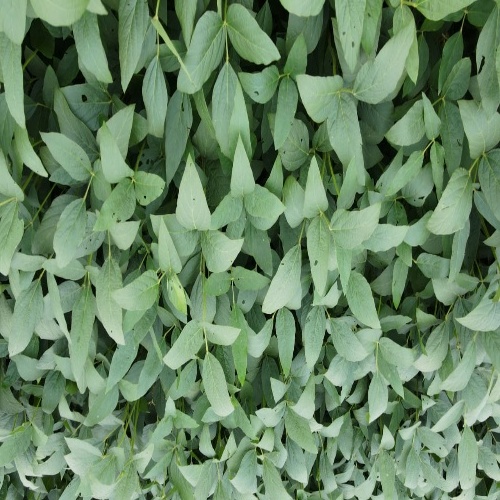
Label: Diabrotica_speciosa